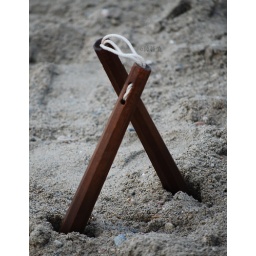
I found them standing in this position in the sand